Beeston transport interchange

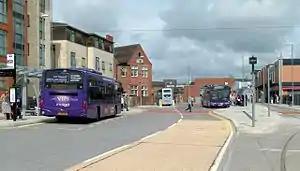
The interchange looking north-west

The Beeston transport interchange, also known as Beeston Centre tram stop, is an interchange between the trams of the Nottingham Express Transit (NET) network and local buses. It is in the centre of the town of Beeston in Nottinghamshire, England. The interchange is some north-west of Beeston railway station.